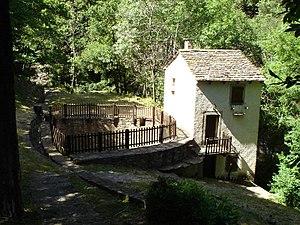
Castanet-le-Haut (Hérault) - Le Moulin du Nougayrol (moulin de type à rodet). Remarquer la cuve à eau (pesquier en occitan), pour stocker l'eau nécessaire au fonctionnement, ainsi que la conduite (beal en occitan) pour amener l'eau à cette cuve.
Un moteur hydraulique est un mécanisme utilisant l'énergie hydraulique pour mouvoir divers outils. Cette énergie est fournie par l'écoulement gravitaire de l'eau ; celle-ci fait tourner une roue, qui transmet son mouvement à divers mécanismes. Les systèmes les moins performants sont ceux qui sont mus par le courant d'une rivière, et qui sont tributaires de cette vitesse ; les systèmes les plus efficaces utilisent une chute, où l'eau est amenée par un canal ou une rigole, en provenance d'une prise sur un cours d'eau, ou une retenue. Plus rarement, on exploite la marée.